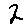
Label: 2